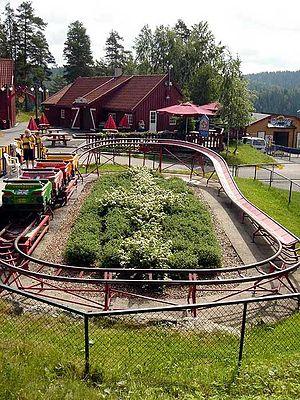
TusenFryd est un parc d'attractions situé à Vinterbro, en Norvège.